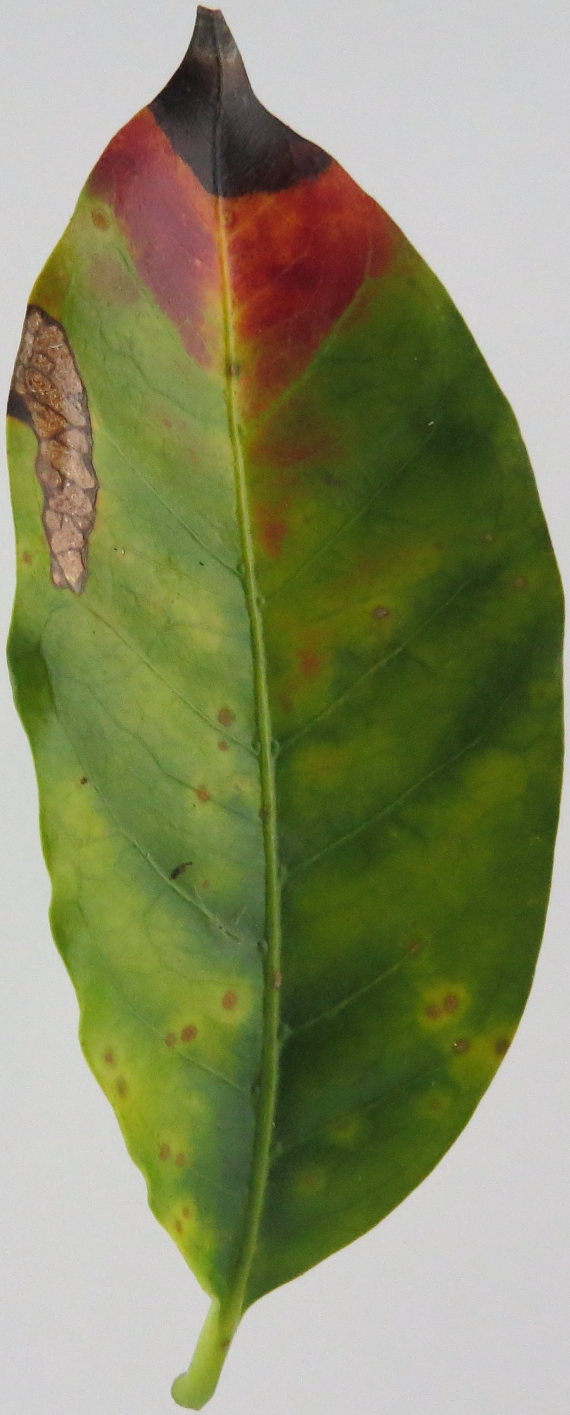
Label: phosphorus-P